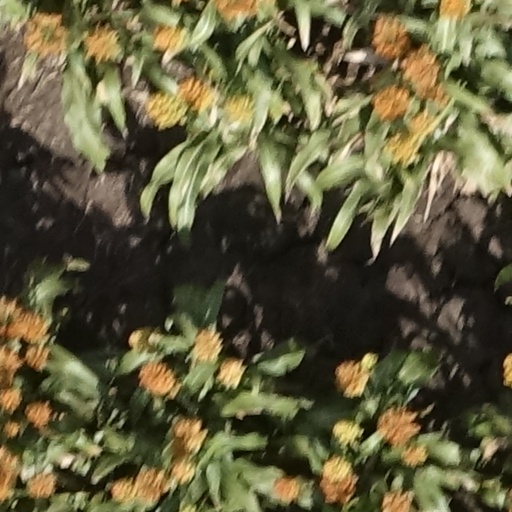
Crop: sorghum